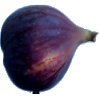
Label: fig